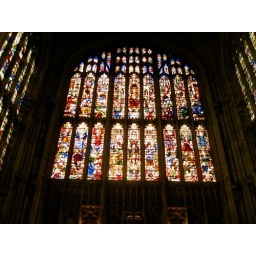
Stained glass window in King's College Chapel, Cambridge